Rolling circle replication

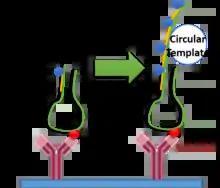
Illustration of aptamer based immuno-rca

1. A detection antibody recognizes a specific proteic target. This antibody is also attached to an oligonucleotide primer.